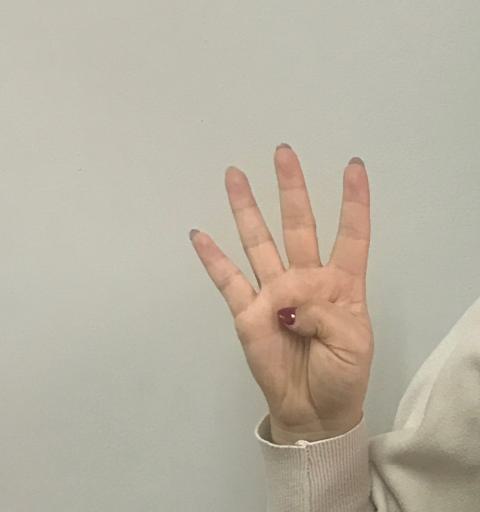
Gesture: four